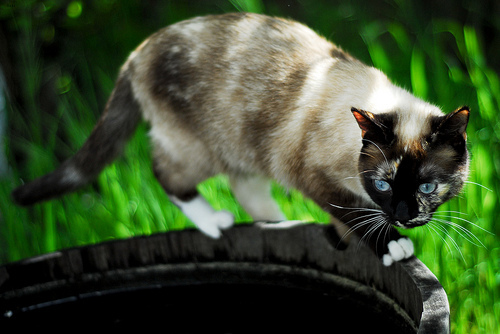
Animal: cat
Breed: siamese